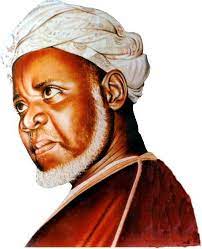
Kii Baay Ñas la..Di ab Sëriñ bu mag ci Senegaal. Moom nag mu ngi ame ay faas yu weex. Sol mbubb mu sokolaa daldi takk kaala gu weex ci bopp bi. Moom nag Sëriñ bu bari mbooloo la ci Senegaal ak ci bitim-réew.